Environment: real
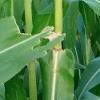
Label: fall_armyworm